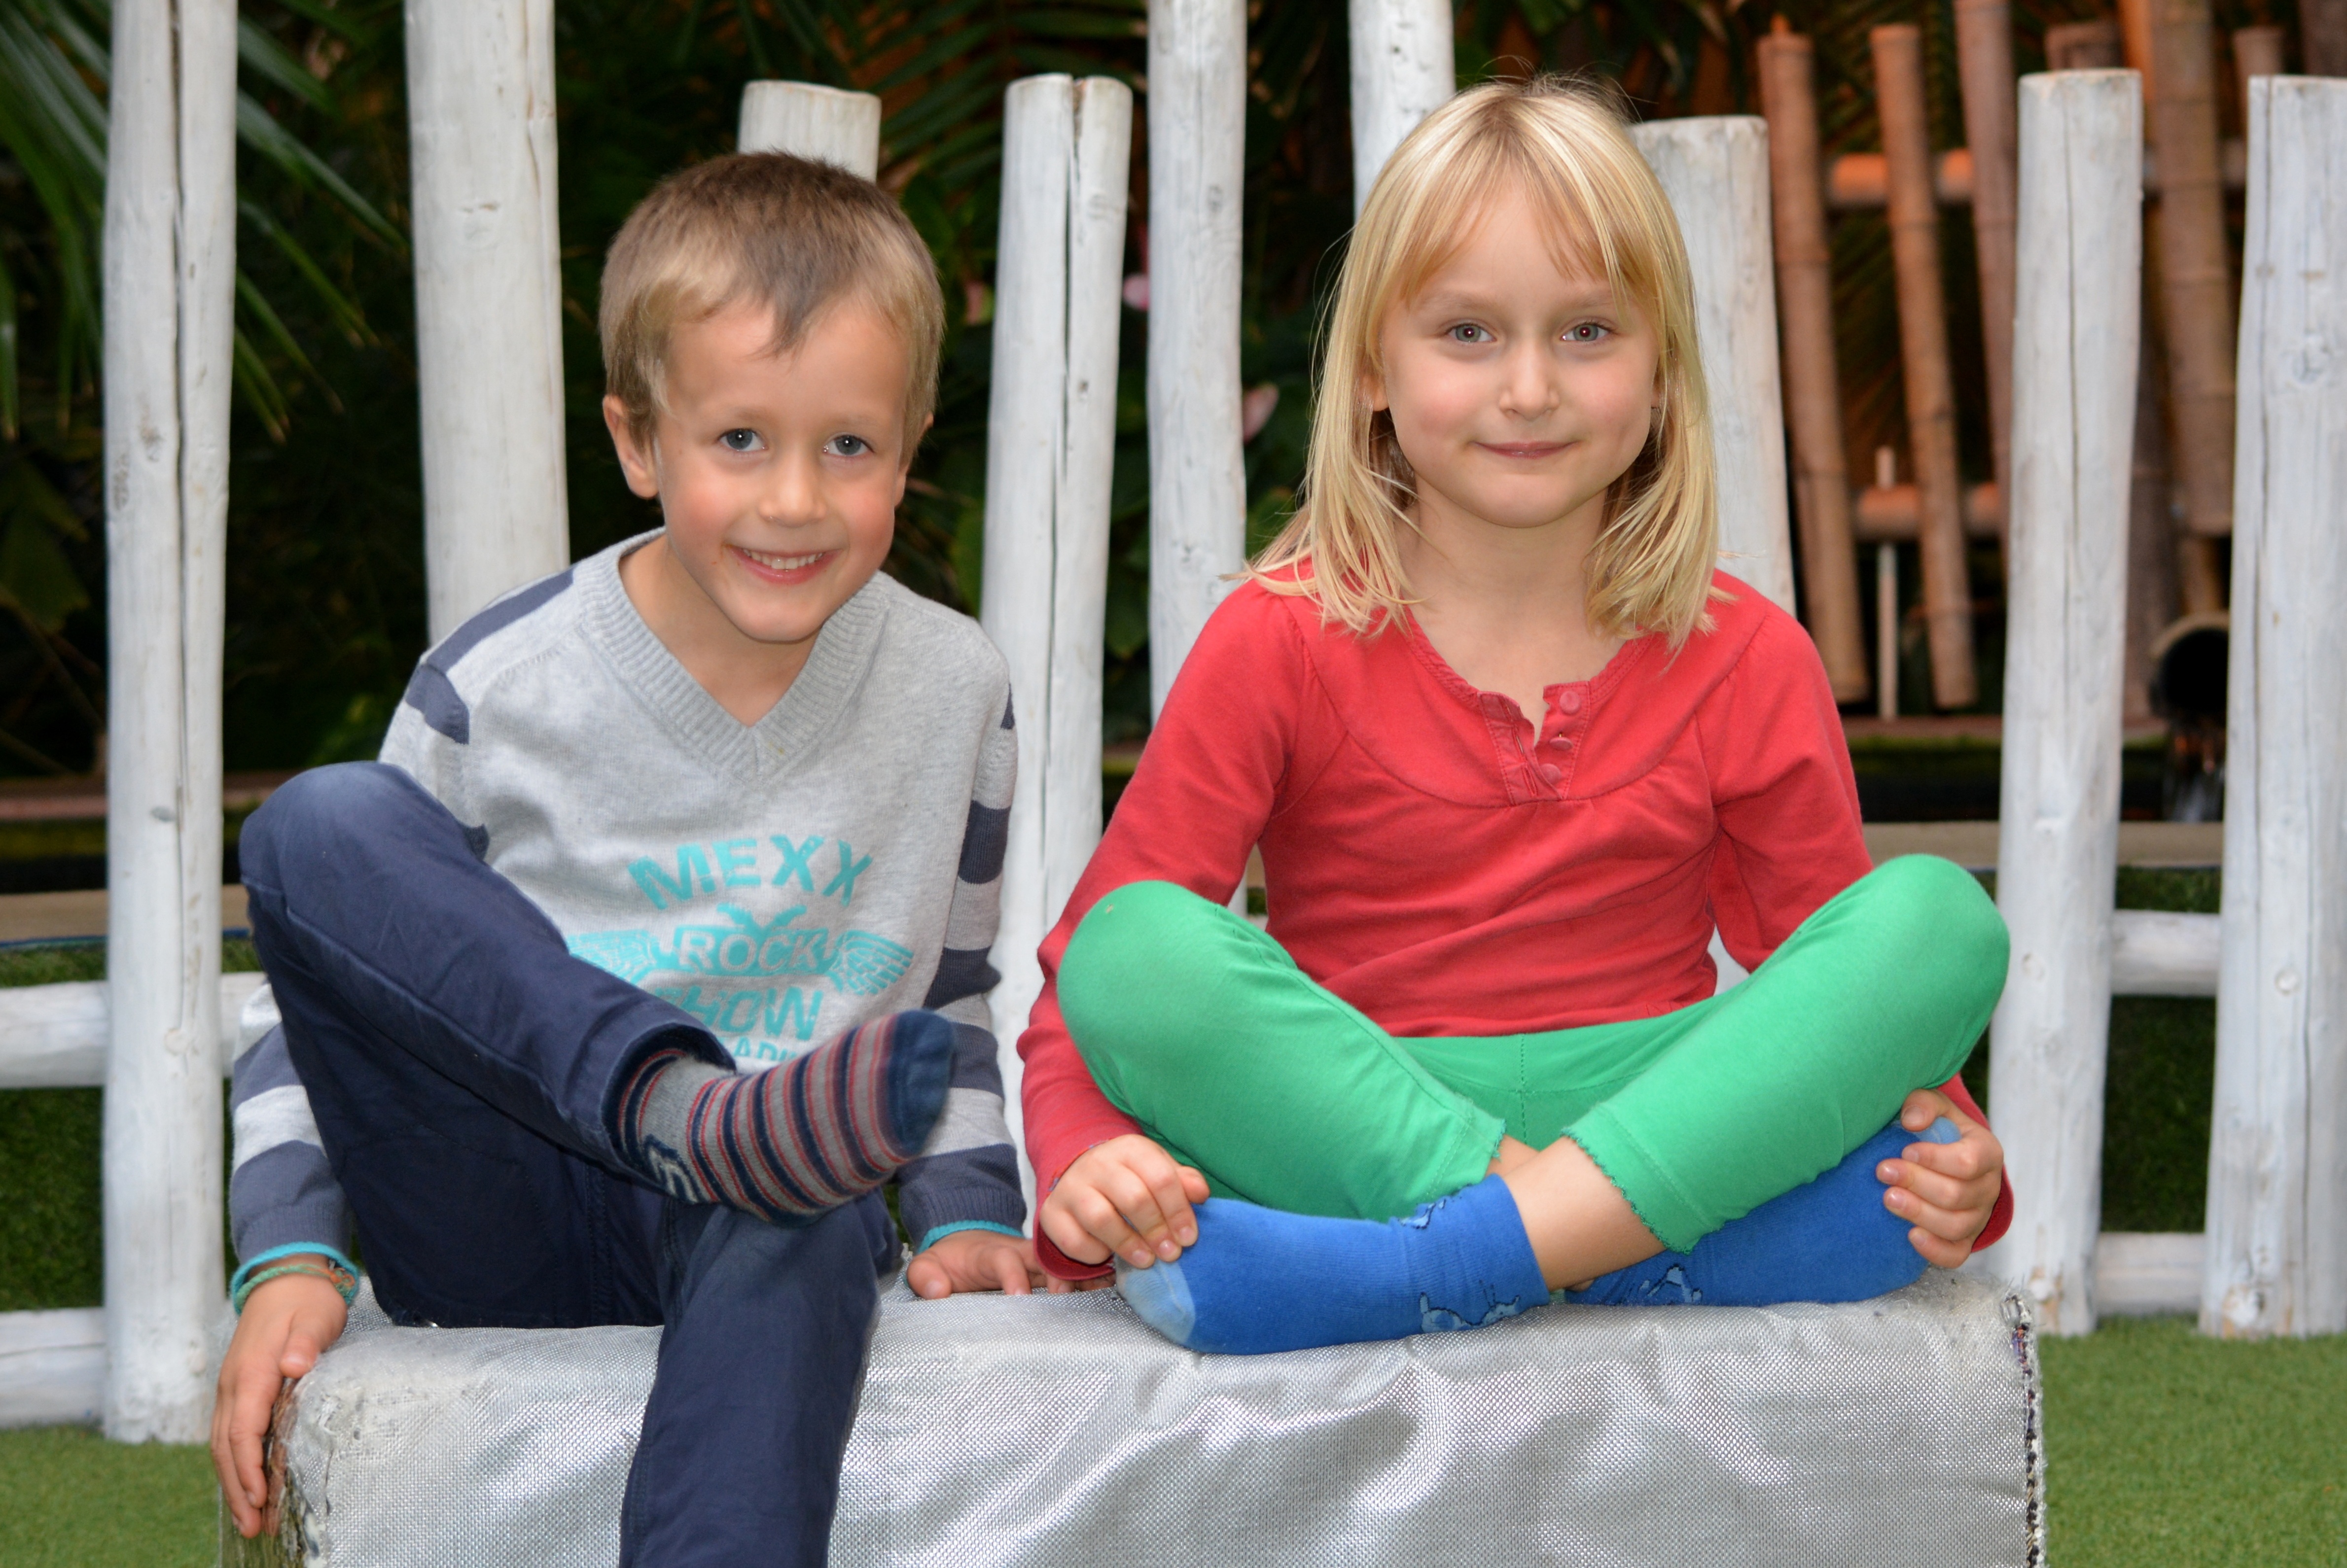
person, people, girl, play, boy, child, sit, family, children, happy, toddler, joy, day, sister, brother, satisfied, human positions